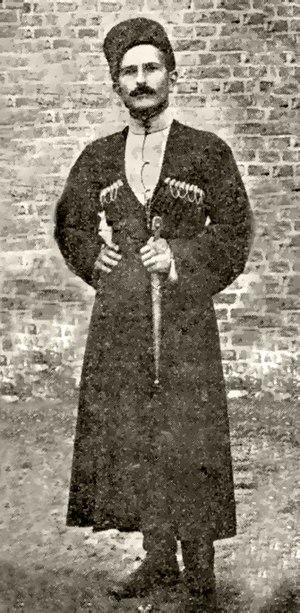
Alexandre Semionovitch Svanidzé, né en 1886 et mort le 20 août 1941, est un Géorgien de la vieille garde bolchévique, beau-frère de Staline qui ordonna son exécution. C'était le frère de la première épouse de Staline, Kato Svanidzé.